The Legend of Lotus Spring

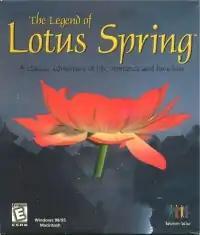

The Legend of Lotus Spring is a graphical adventure computer game co-developed by Women Wise and Xing Xing and released on Valentine's Day in 2000 in North America. It was originally released by Xing Xing in 1998 in China.